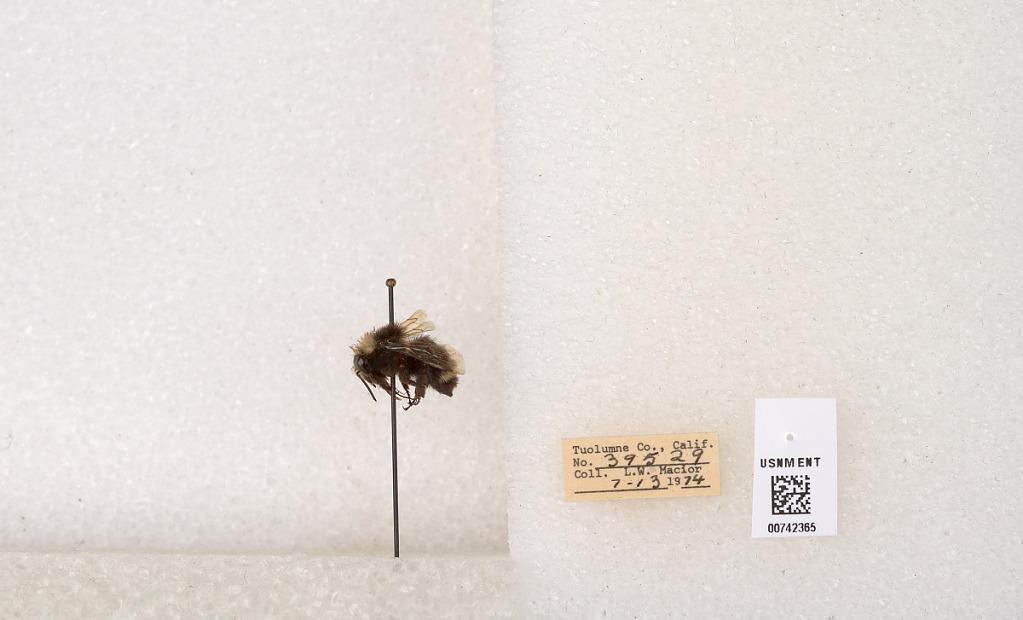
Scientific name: Bombus (Pyrobombus) vosnesenskii Radoszkowski
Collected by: L. Macior
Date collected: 1974-7-13
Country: United States
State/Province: California
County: Tuolumne
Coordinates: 38.0276, -119.955